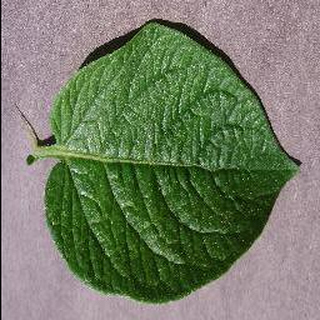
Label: healthy_potato